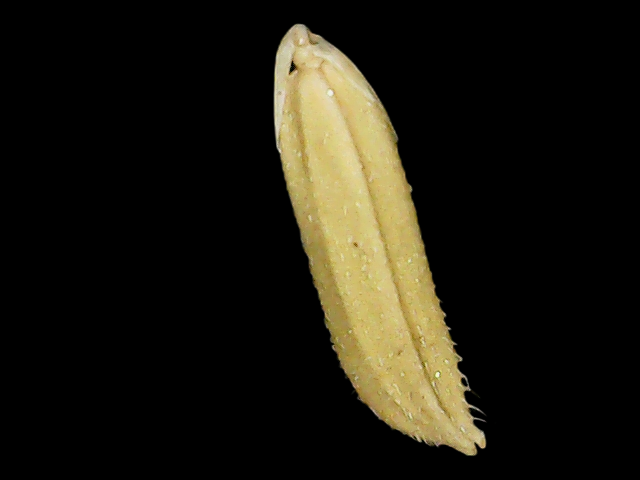
Rice variety: Binadhan20